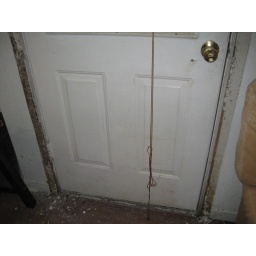
Replacing the trim around the kitchen door